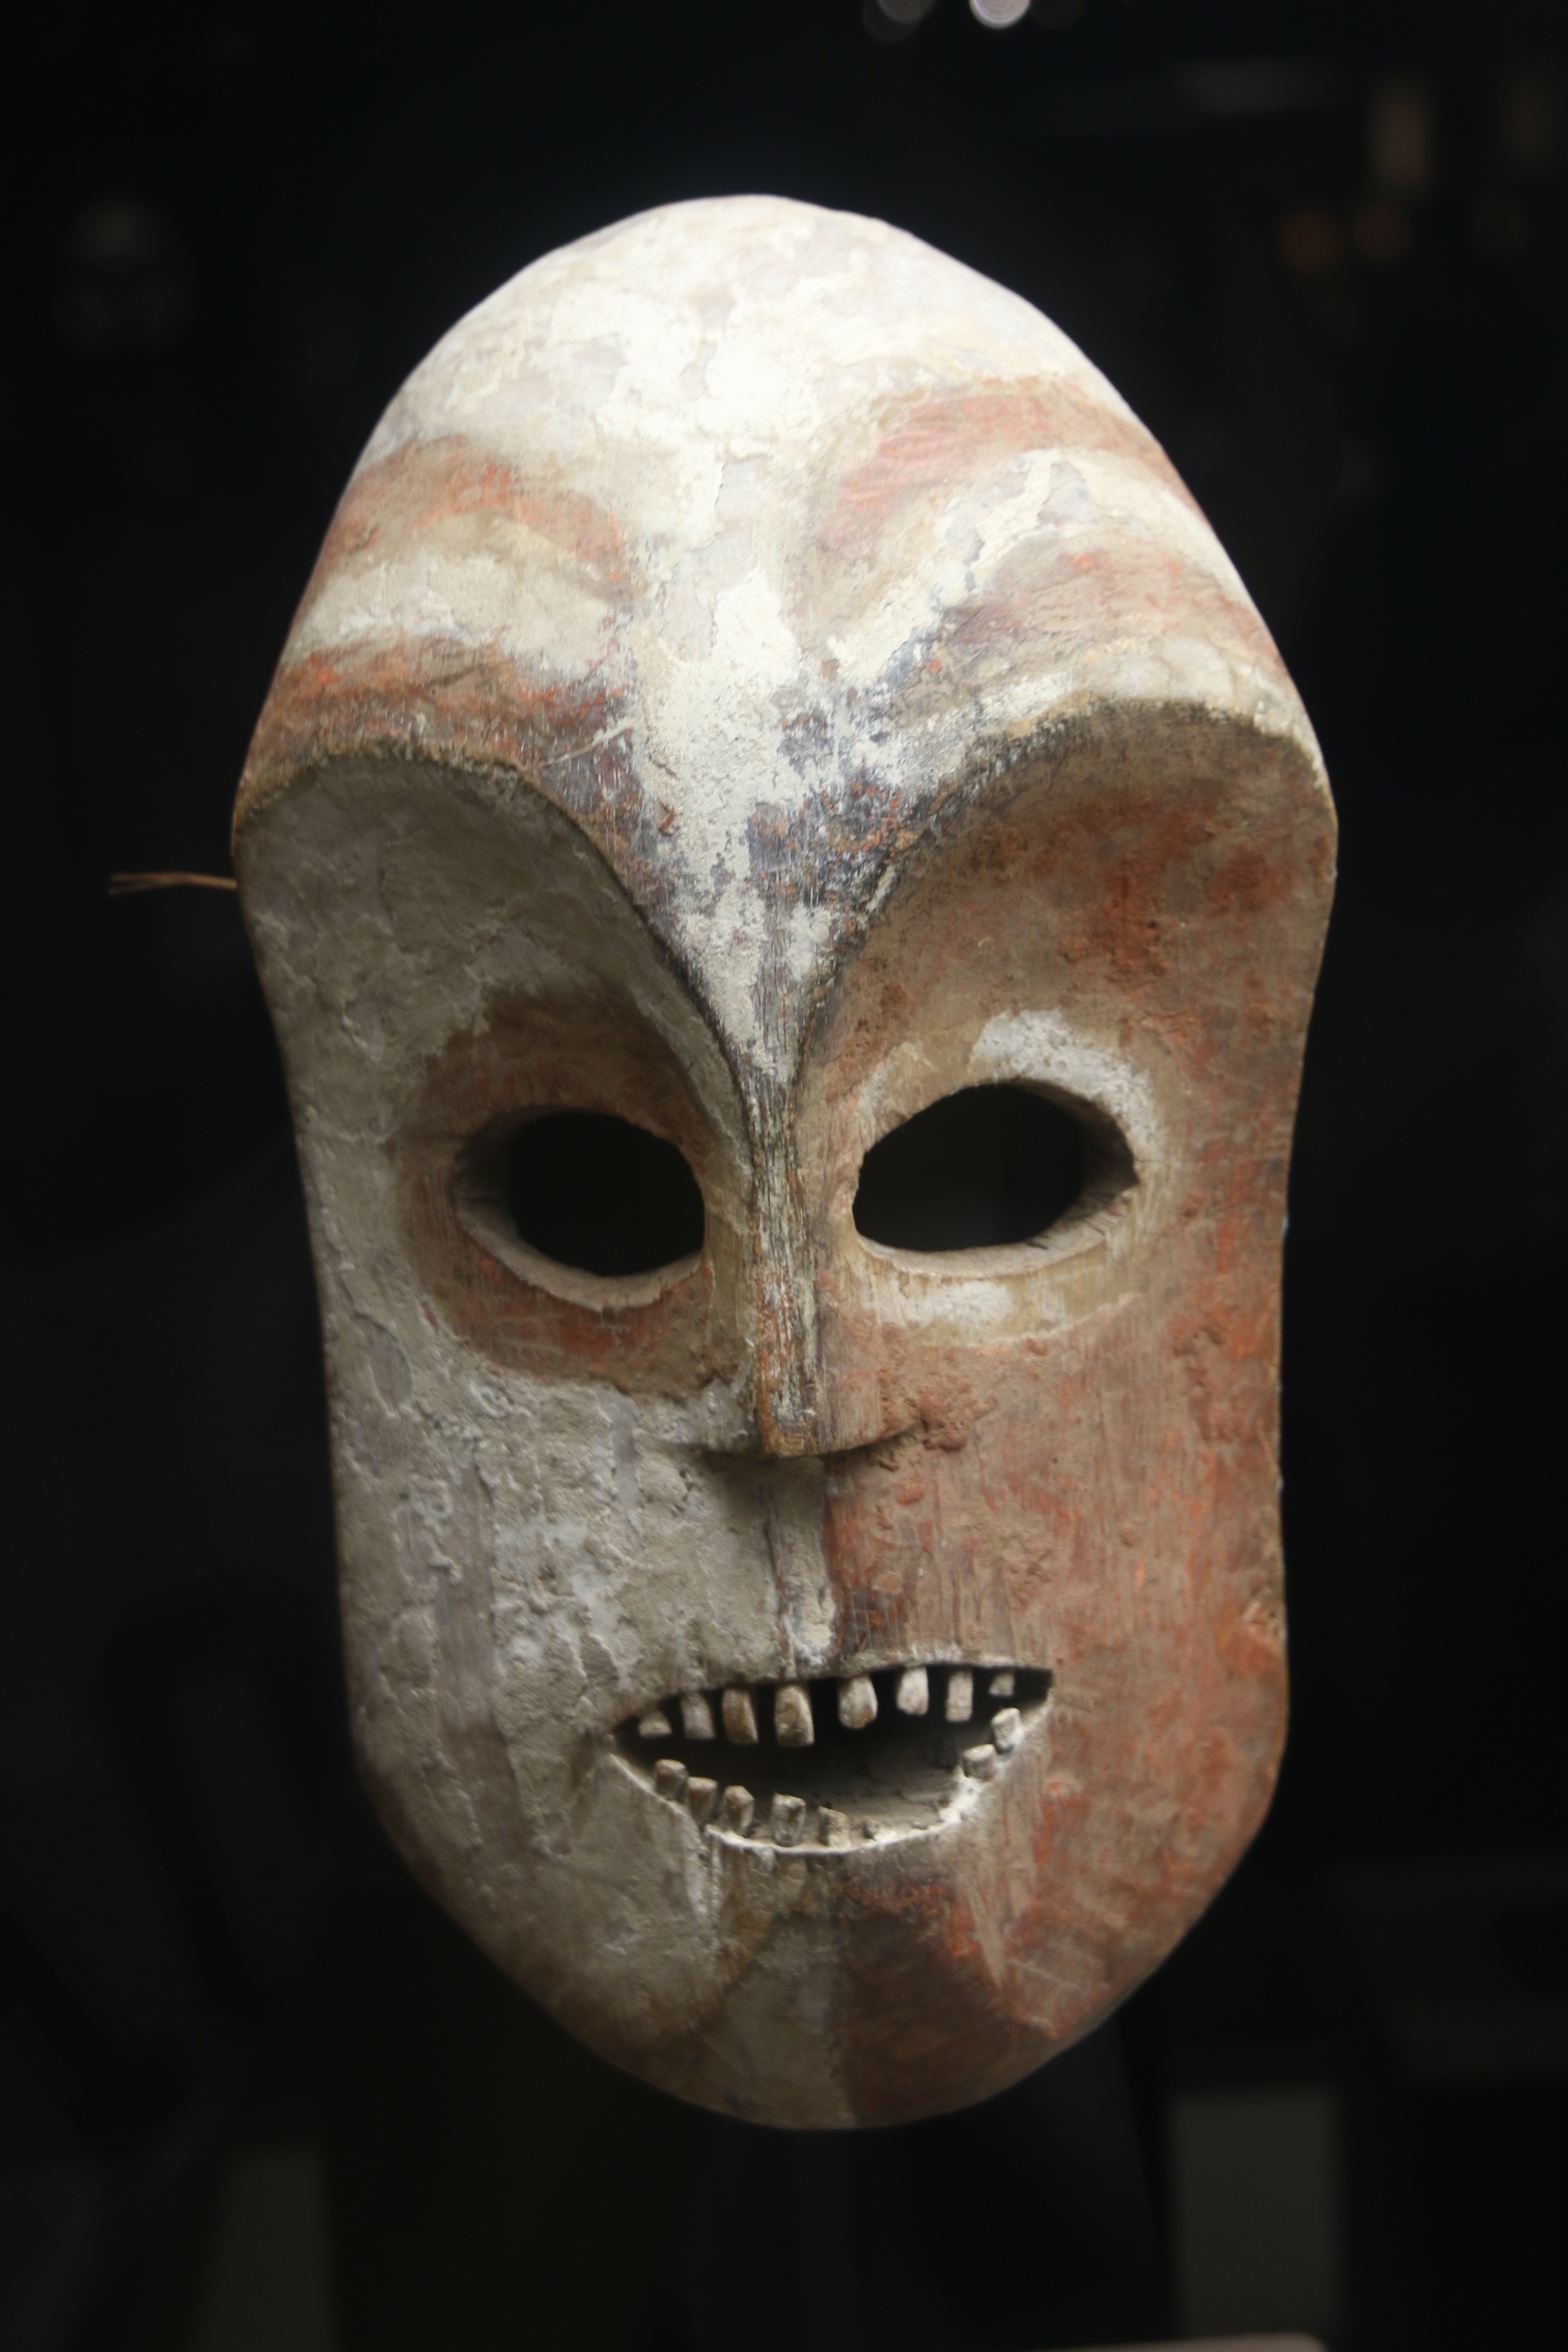
museum, africa, clothing, skull, headgear, face, sculpture, art, mask, head, carving, costume, masque, ancient history, goaltender mask